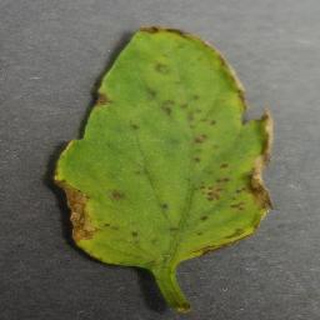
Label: tomato_bacterial_spot